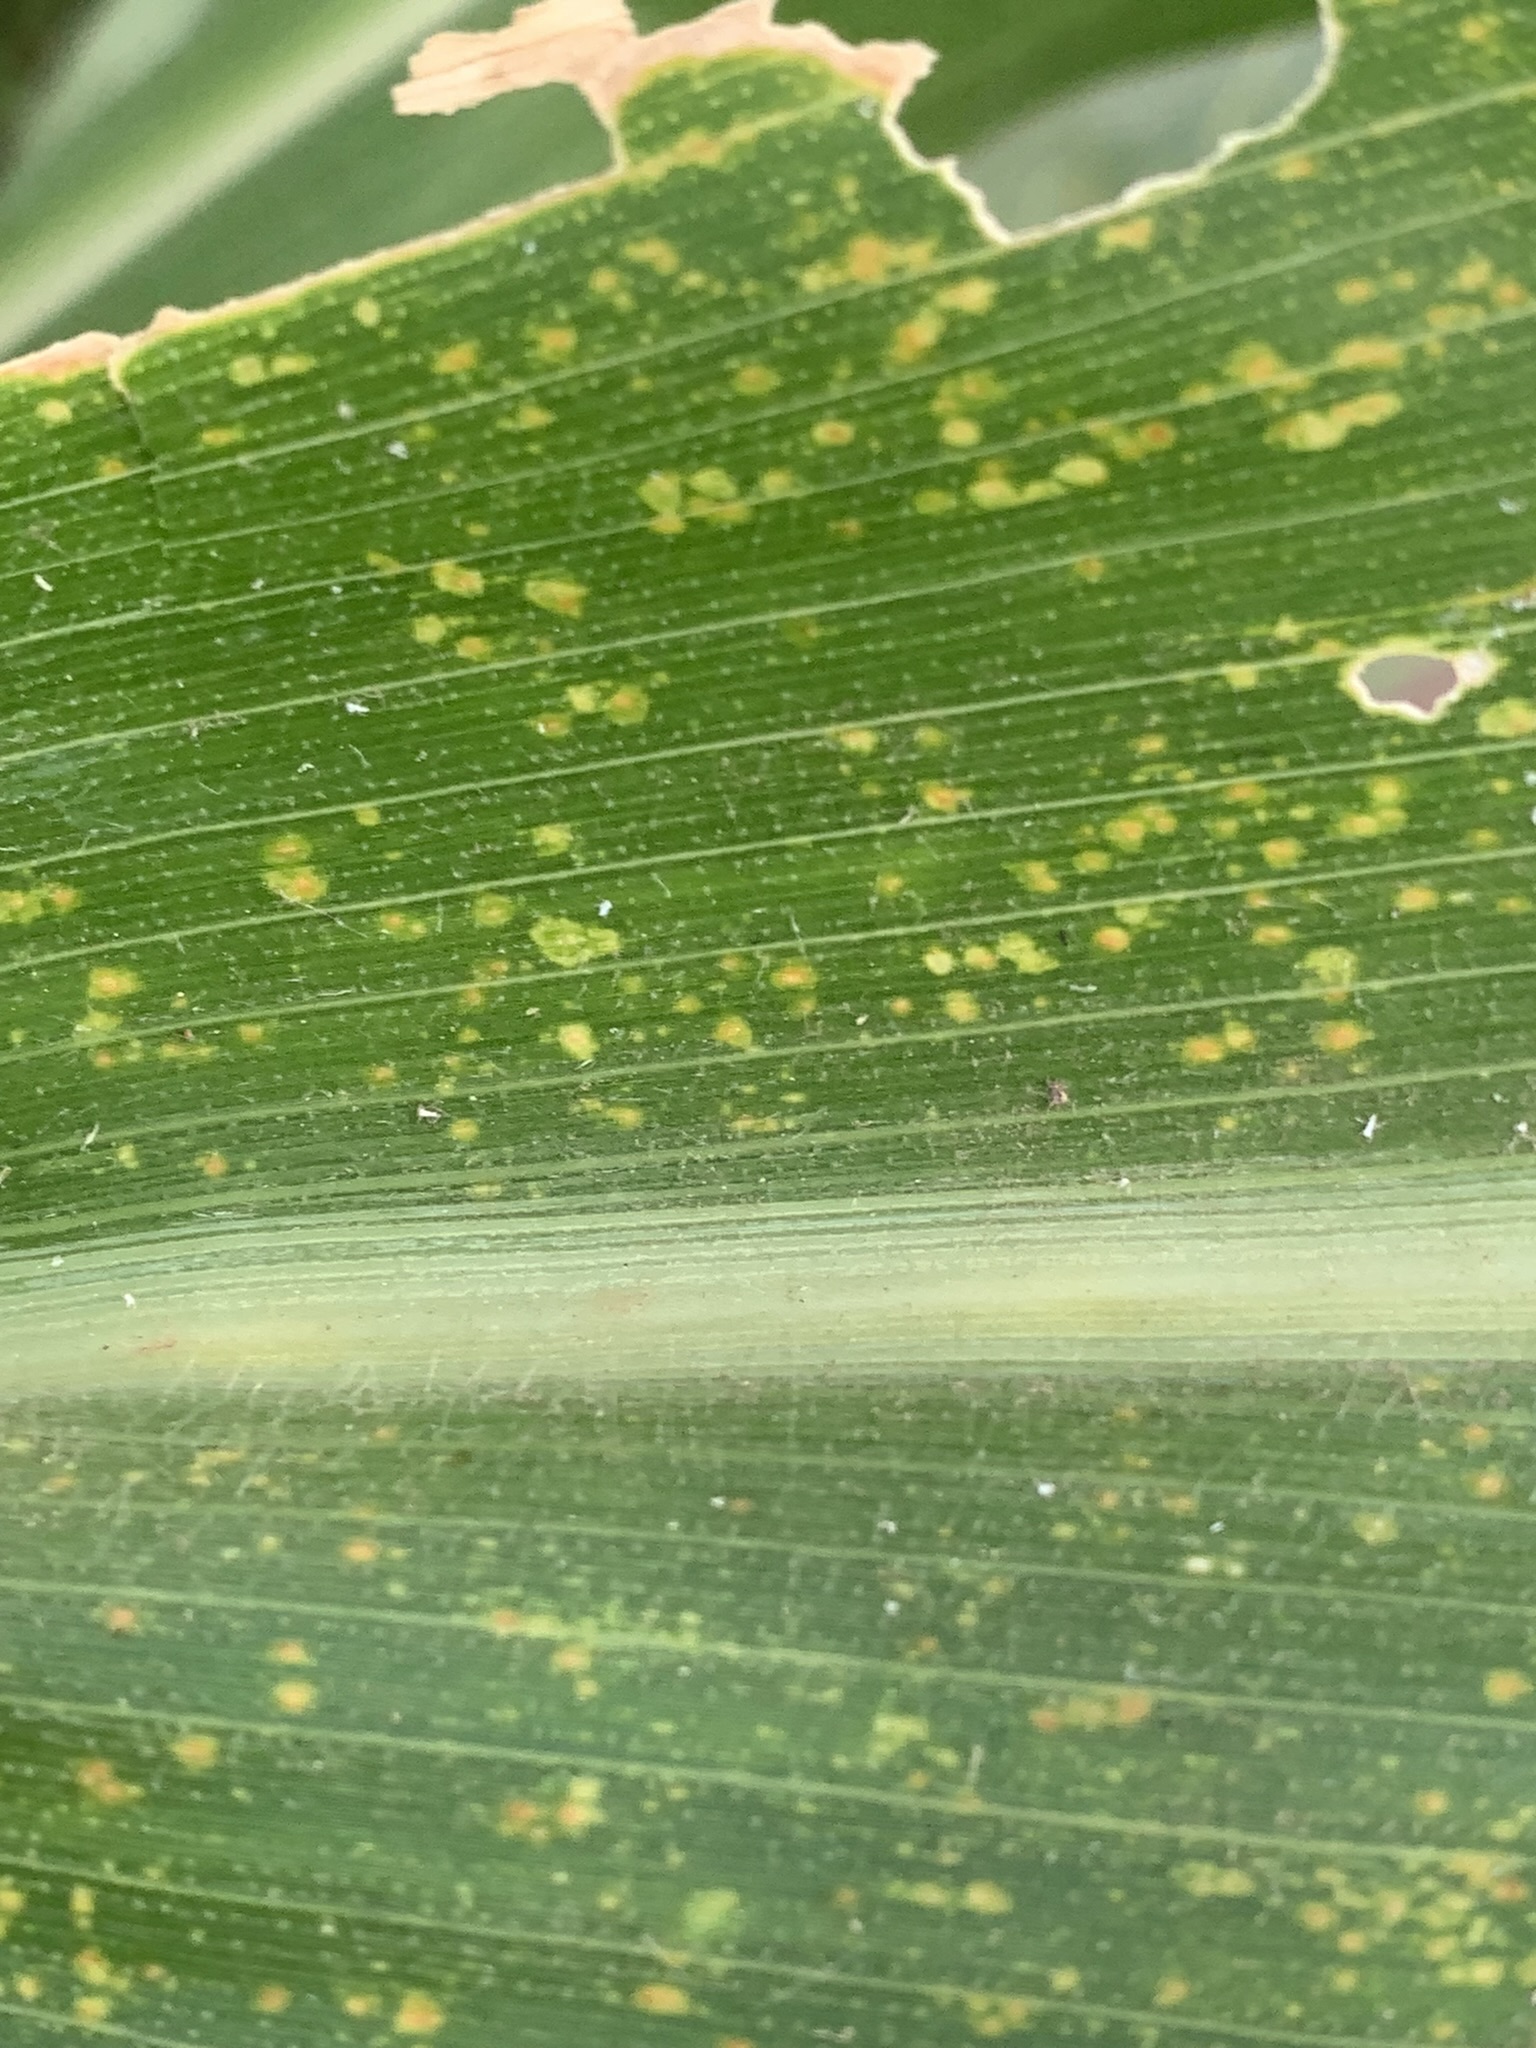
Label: MLN